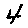
Label: 4